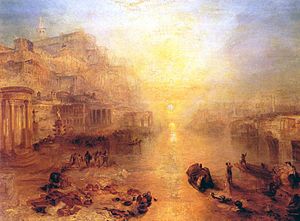
Publius Ovidius Naso / Eksil
Ovid forvises fra Rom, malet af Turner, 1838.
Publius Ovidius Naso, kendt som Ovid, var en romersk digter.